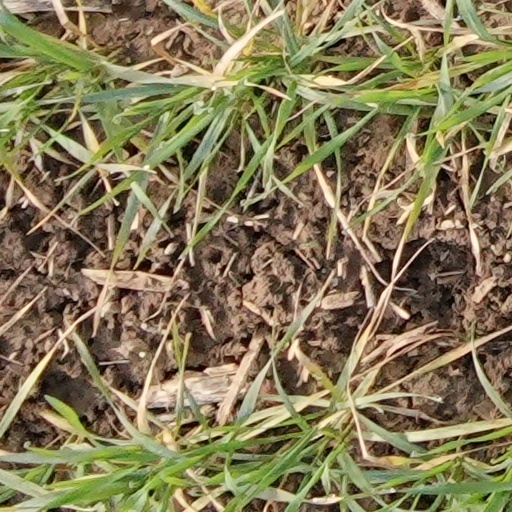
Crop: wheat